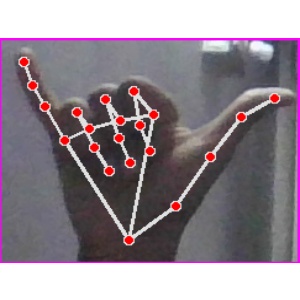
अक्षर: य